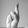
ASL letter: R